Neil Durden-Smith

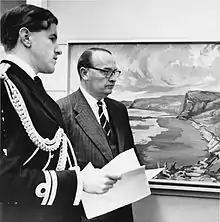
Durden-Smith (left) with Lord Cobham in 1958

Neil Durden-Smith (born 18 August 1933) is an English former sports commentator. He was previously a naval officer and played a small number of first-class cricket matches.